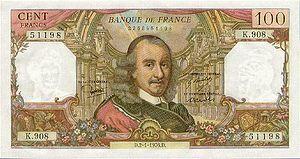
Le 100 francs Corneille est un billet de banque français créé le 2 avril 1964 et émis à compter du 19 janvier 1965 par la Banque de France. Il succède au 100 nouveaux francs Bonaparte et fut remplacé par le 100 francs Delacroix.
Pierre Corneille, aussi appelé « le Grand Corneille » ou « Corneille l'aîné », né le 6 juin 1606 à Rouen et mort le 1ᵉʳ octobre 1684 à Paris, est un dramaturge et poète français du XVIIᵉ siècle.